Sophia Dorothea of Hanover

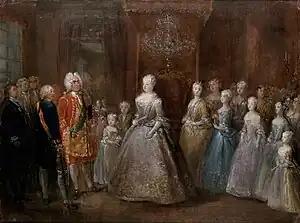
Sophia Dorothea of Hanover in center during the visit of King Augustus II of Poland to Berlin.

Upon the illness of the king in Brandenburg during the campaign of 1719, he sent for Sophia Dorothea and entrusted her with his will, cautioning secrecy. Within the document, she was named regent during the minority of their son, with Charles VI, Holy Roman Emperor, and King George I of Great Britain as guardians to the crown prince. The king's favorites, military general Friedrich von Grumbkow and Leopold I of Anhalt-Dessau, offered the queen's favorite Madame de Blaspiel a bribe if she procured information for them and influenced the queen in their favor; she in turn informed the queen, who informed the king, who summoned von Grumbkow and the prince and told them to return to Berlin. They then tasked Madame de Blaspiel's lover, Count de Manteufel, the Saxon ambassador, to acquire the document or at least find out its meaning: the queen did give de Blaspiel the document, and its contents were revealed to Grumbkow and Anhalt. Grumbkow and Anhalt, now wishing to lessen the queen's influence after learning of the will appointing her regent, unsuccessfully tried to accuse her before the king of having borrowed money and pawning a pair of earrings given to her by the king to pay her gambling debts. The queen countered by accusing Grumbkow of plotting against her.